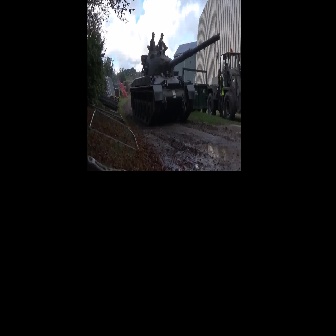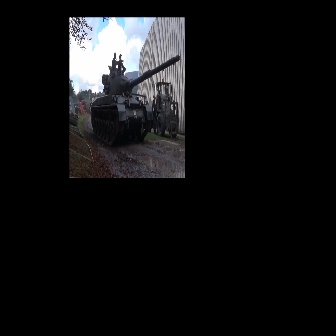
  Please identify the target specified by the bounding box [129,33,220,123] in the first image and locate it in the second image. Return the coordinates in [x_min,y_min,x_max,y_max] format.
Answer: [90,54,179,143]